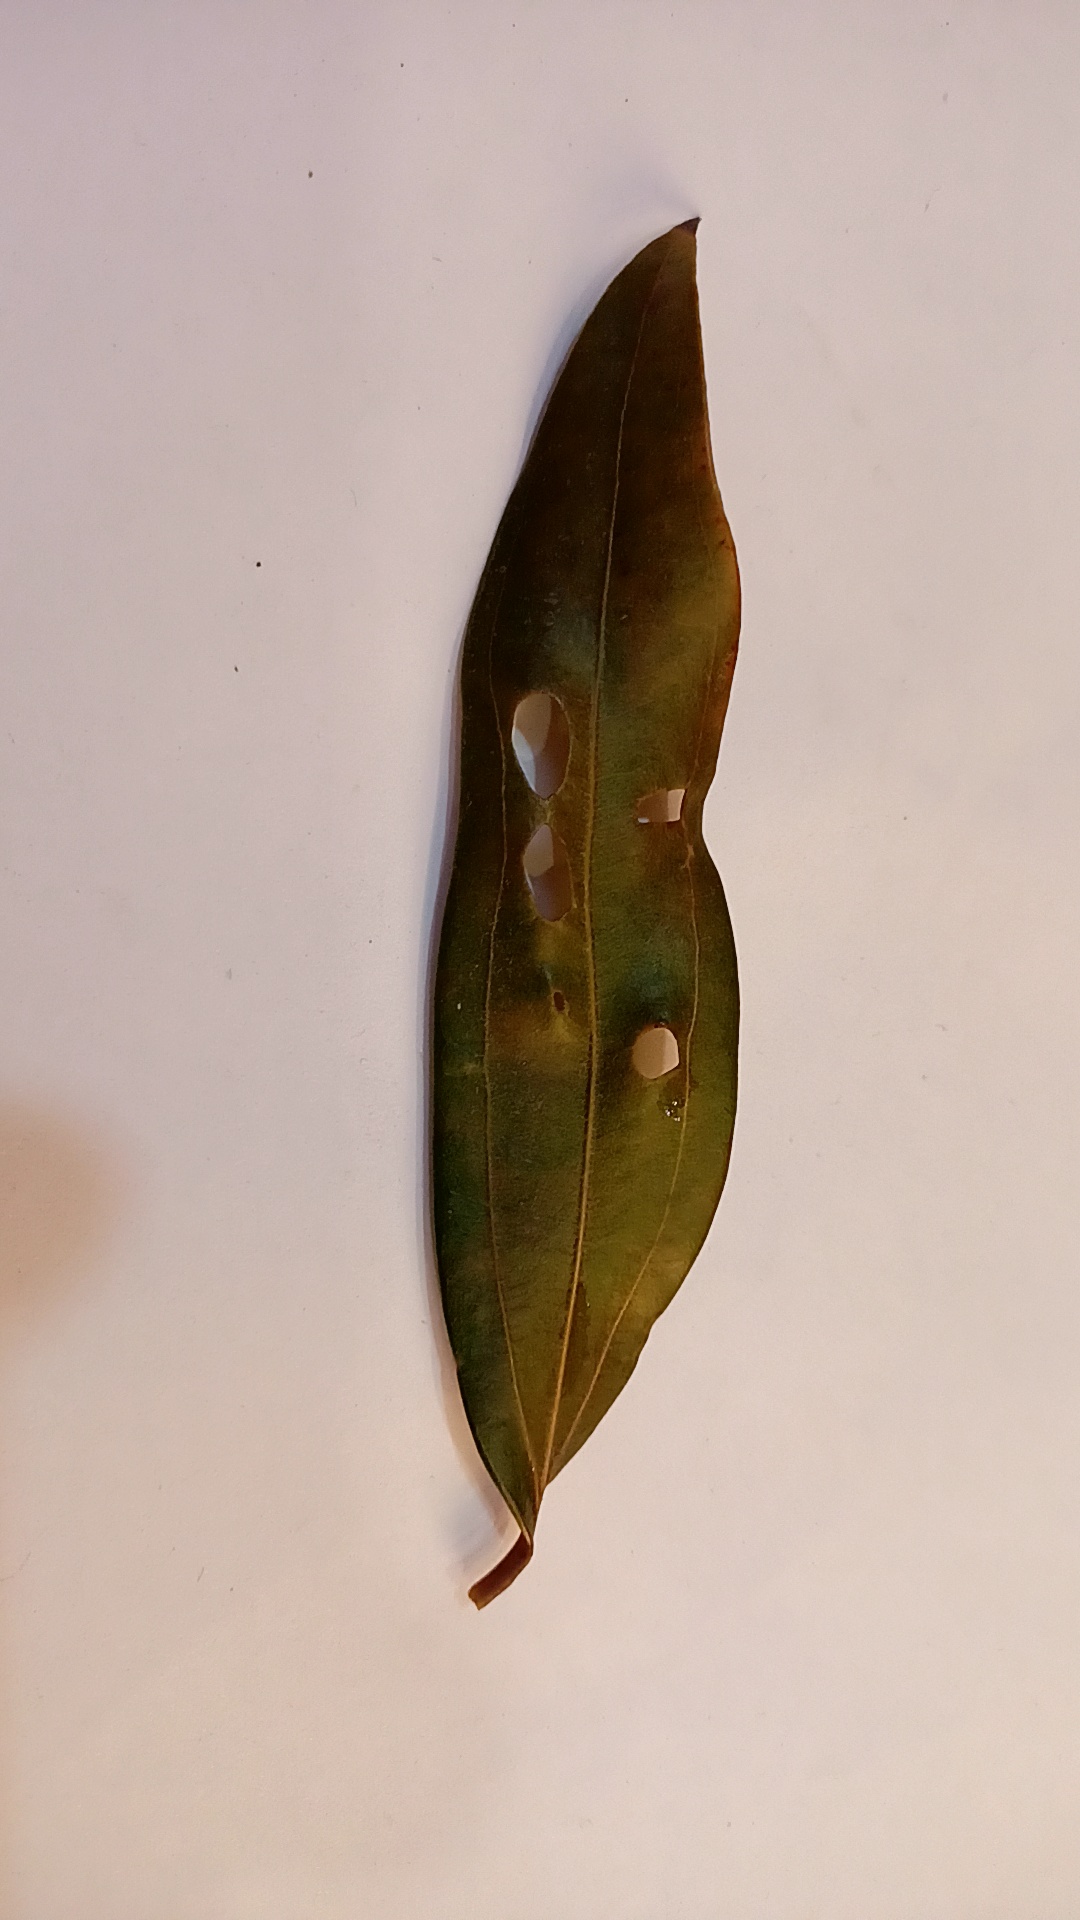
Label: Disease